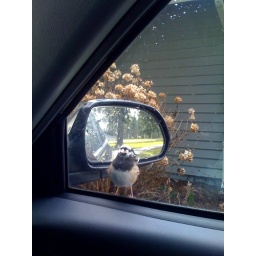
This is the bird which routinely attacks the side-view mirrors of parked cars in my parent's driveway.